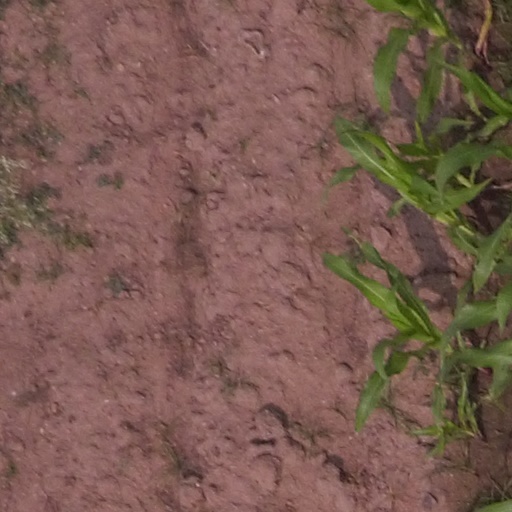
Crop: maize; corn